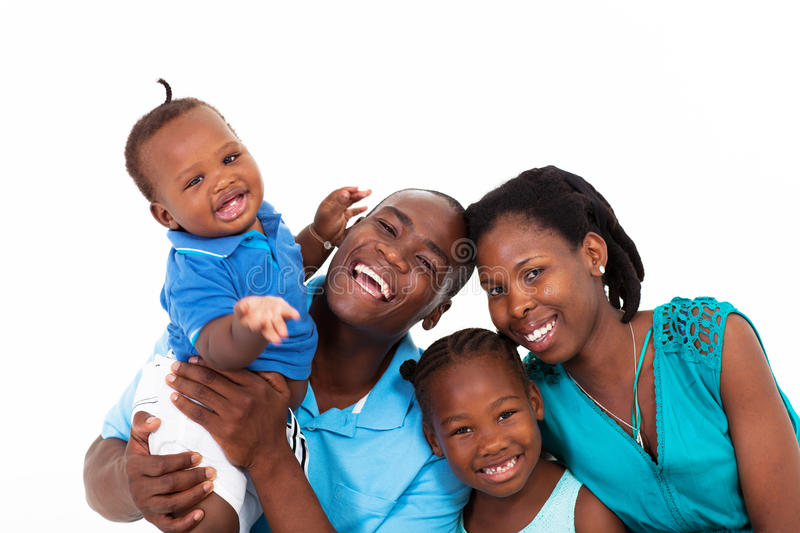
Nataal bii ñetti nit ñoo ci nekk ñaari jigéen ak ñaari góor. Kenn ki taxaw yore xale bi fob ko ca kaw.